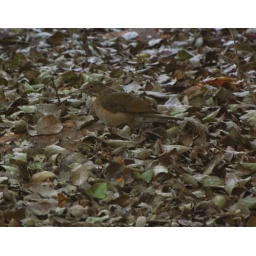
White-throated Thrush viewed behind building near back fence - Tropical section of Estero Llano Grande State Park.